Jon Rahm

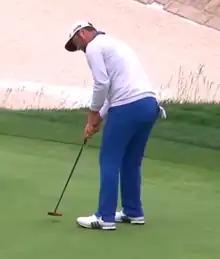
Rahm putting at the 2019 U.S. Open, where he finished tied for third.

On 28 April 2019, Rahm won the Zurich Classic of New Orleans on the PGA Tour with partner Ryan Palmer.